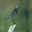
Label: bird